Treaty of Andelot

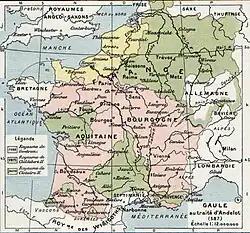
The division of Gaul after the Andelot treaty

The Treaty of Andelot (or Pact of Andelot) was signed at Andelot-Blancheville in 587 between King Guntram of Burgundy and Queen Brunhilda of Austrasia. Based on the terms of the accord, Brunhilda agreed that Guntram adopt her son Childebert II as his successor and ally himself with Childebert against the revolted "leudes". Gregory of Tours wrote in his "Historia Francorum" that in the thirteenth year of Childebert, he went on an embassy for the king from Metz to Chalon to meet Guntram, who alleged that prior promises were being broken, especially concerning the division of Senlis. Significantly to Gregory, the treaty brought about the cession of Tours by Guntram to Childebert. An agreement was provided in writing and Gregory preserves the text of the treaty in his history.